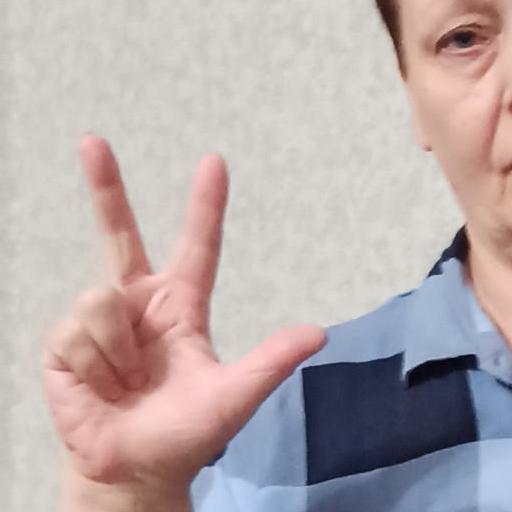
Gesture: three2